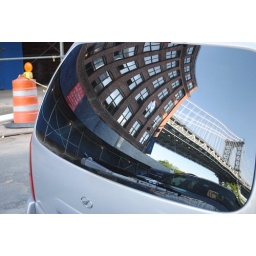
A reflection of the Manhattan Bridge in a car window in DUMBO.